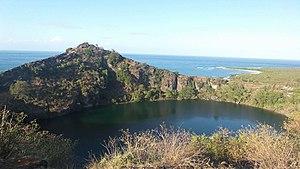
VILLE DE BANGOI-KOUNI
Bangoi-Kouni est une ville du nord est de la Grande Comore, située dans la préfecture de Mitsamiouli-Mboudé.